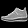
Label: Sneaker